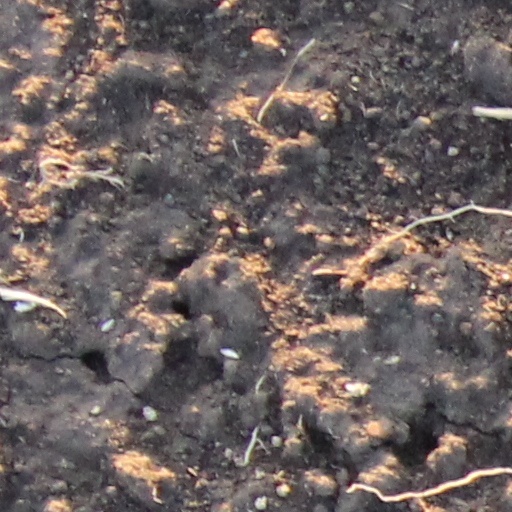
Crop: wheat